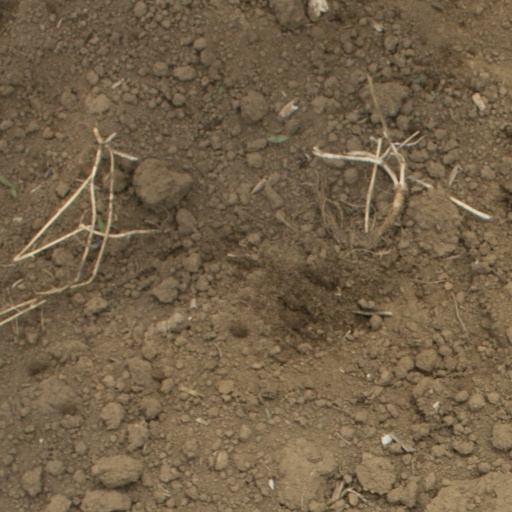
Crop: Jerusalem artichoke